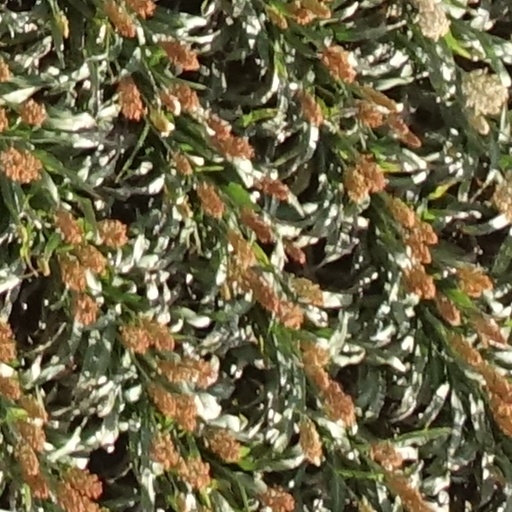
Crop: sorghum